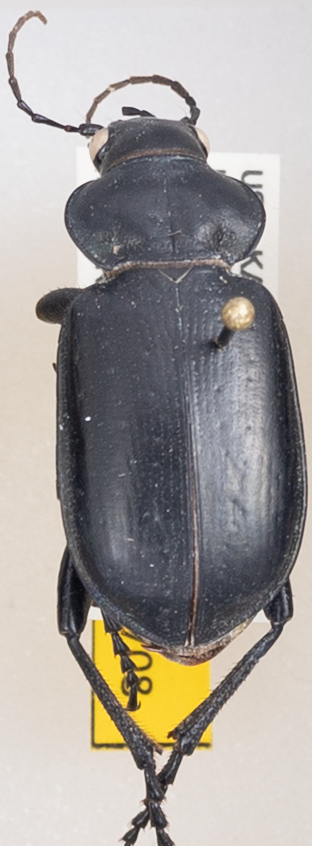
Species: Calosoma affine
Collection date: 2019-06-05
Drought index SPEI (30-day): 1.608
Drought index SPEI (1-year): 1.498
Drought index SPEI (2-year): -0.086